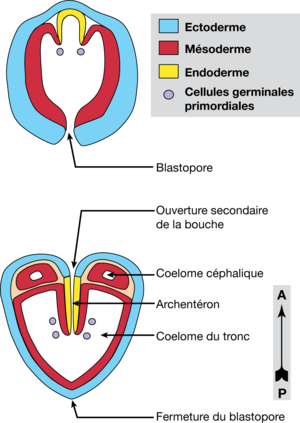
Les Chétognathes sont un embranchement de prédateurs marins. Leur nom, du grec khaitē et gnathos, provient des crochets mobiles qui permettent la capture de leurs proies. Ils sont parfois appelés « vers sagittaires » en raison de leur forme de flèche. Le positionnement des Chétognathes au sein de l'arbre des animaux a été l'objet d'un longue controverse mais des arguments sérieux permettent dorénavant de les classer au sein des protostomiens, l'une des deux grandes lignées d'animaux bilatériens avec les deutérostomiens. Les Chétognathes forment un groupe animal très ancien comme l'attestent plusieurs fossiles datant du Cambrien inférieur. Ils jouent un rôle majeur dans l'écosystème planctonique comme principaux prédateurs directs des copépodes et représentent jusqu'à 10 % de la biomasse du zooplancton.